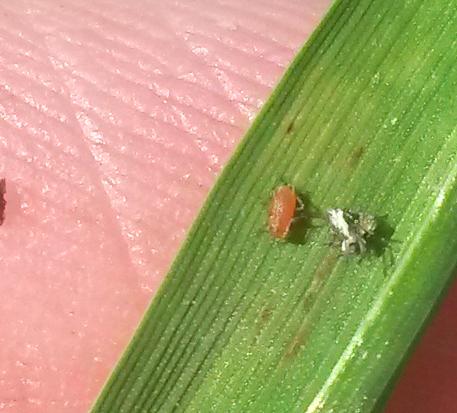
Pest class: english_grain_aphid